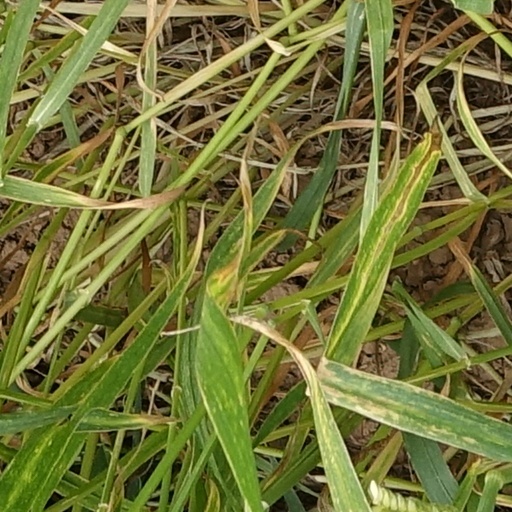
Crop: wheat